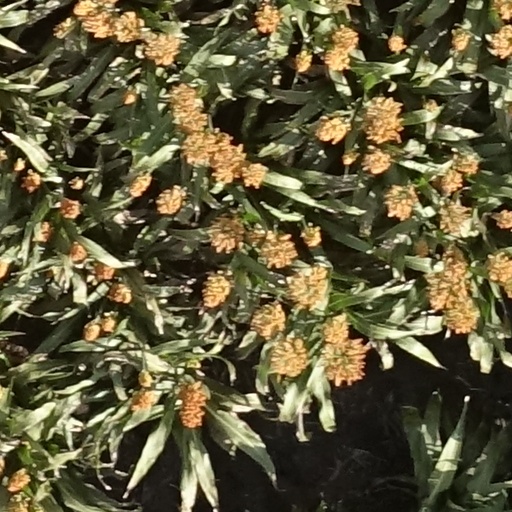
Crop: sorghum